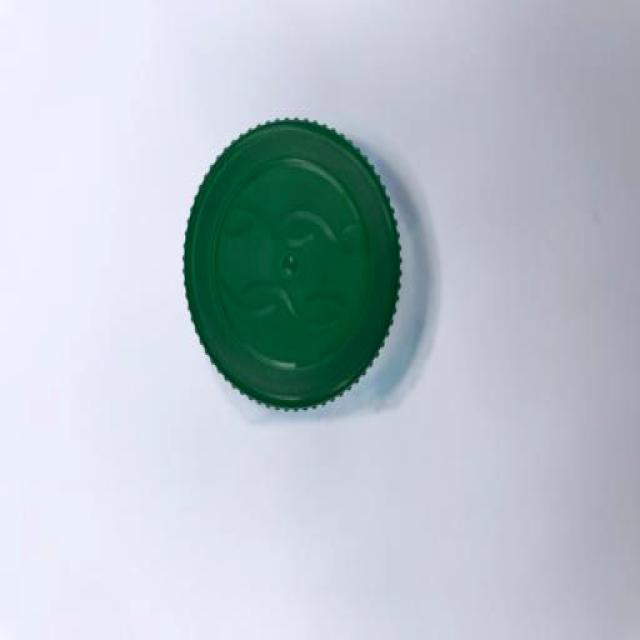
Label: Plastic